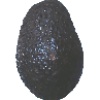
Label: avocado